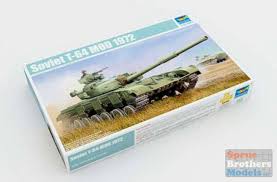
Label: Tank